David Frost

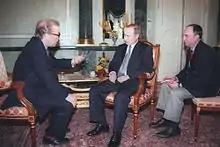
Frost interviewing Vladimir Putin for the BBC's "Breakfast with Frost" in March 2000

Frost was one of the "Famous Five" who launched TV-am in February 1983; however, like LWT in the late 1960s, the station began with an unsustainable "highbrow" approach. Frost remained a presenter after restructuring. "Frost on Sunday" began in September 1983 and continued until the station lost its franchise at the end of 1992. Frost had been part of an unsuccessful consortium, CPV-TV, with Richard Branson and other interests, which had attempted to acquire three ITV contractor franchises prior to the changes made by the Independent Television Commission in 1991. After transferring from ITV, his Sunday morning interview programme "Breakfast with Frost" ran on the BBC from January 1993 until 29 May 2005. For a time it ran on BSB before moving to BBC 1.